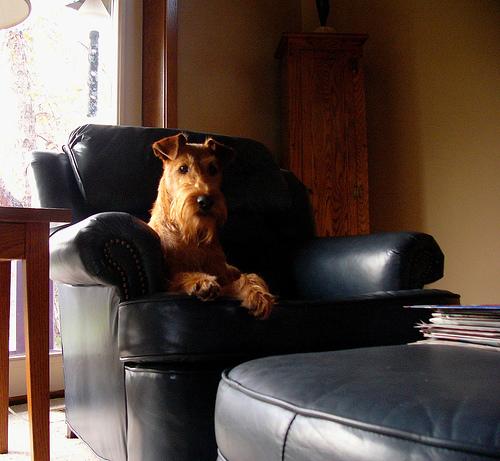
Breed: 207-n000036-Irish_terrier